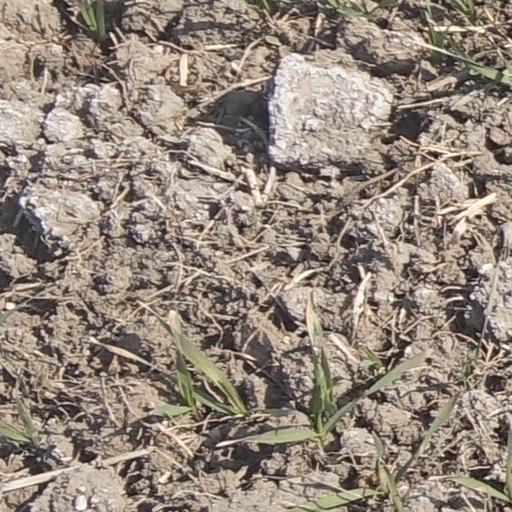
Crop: wheat